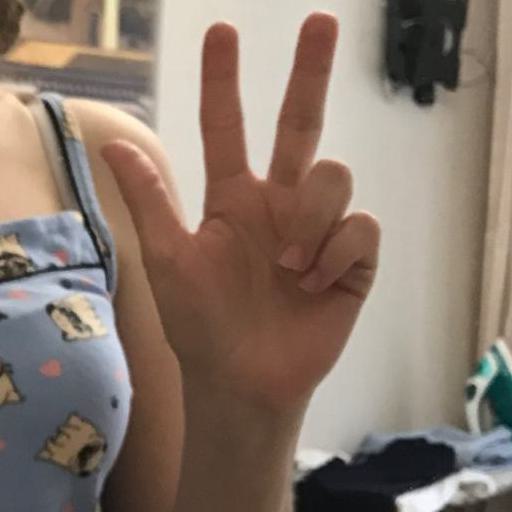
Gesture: three2